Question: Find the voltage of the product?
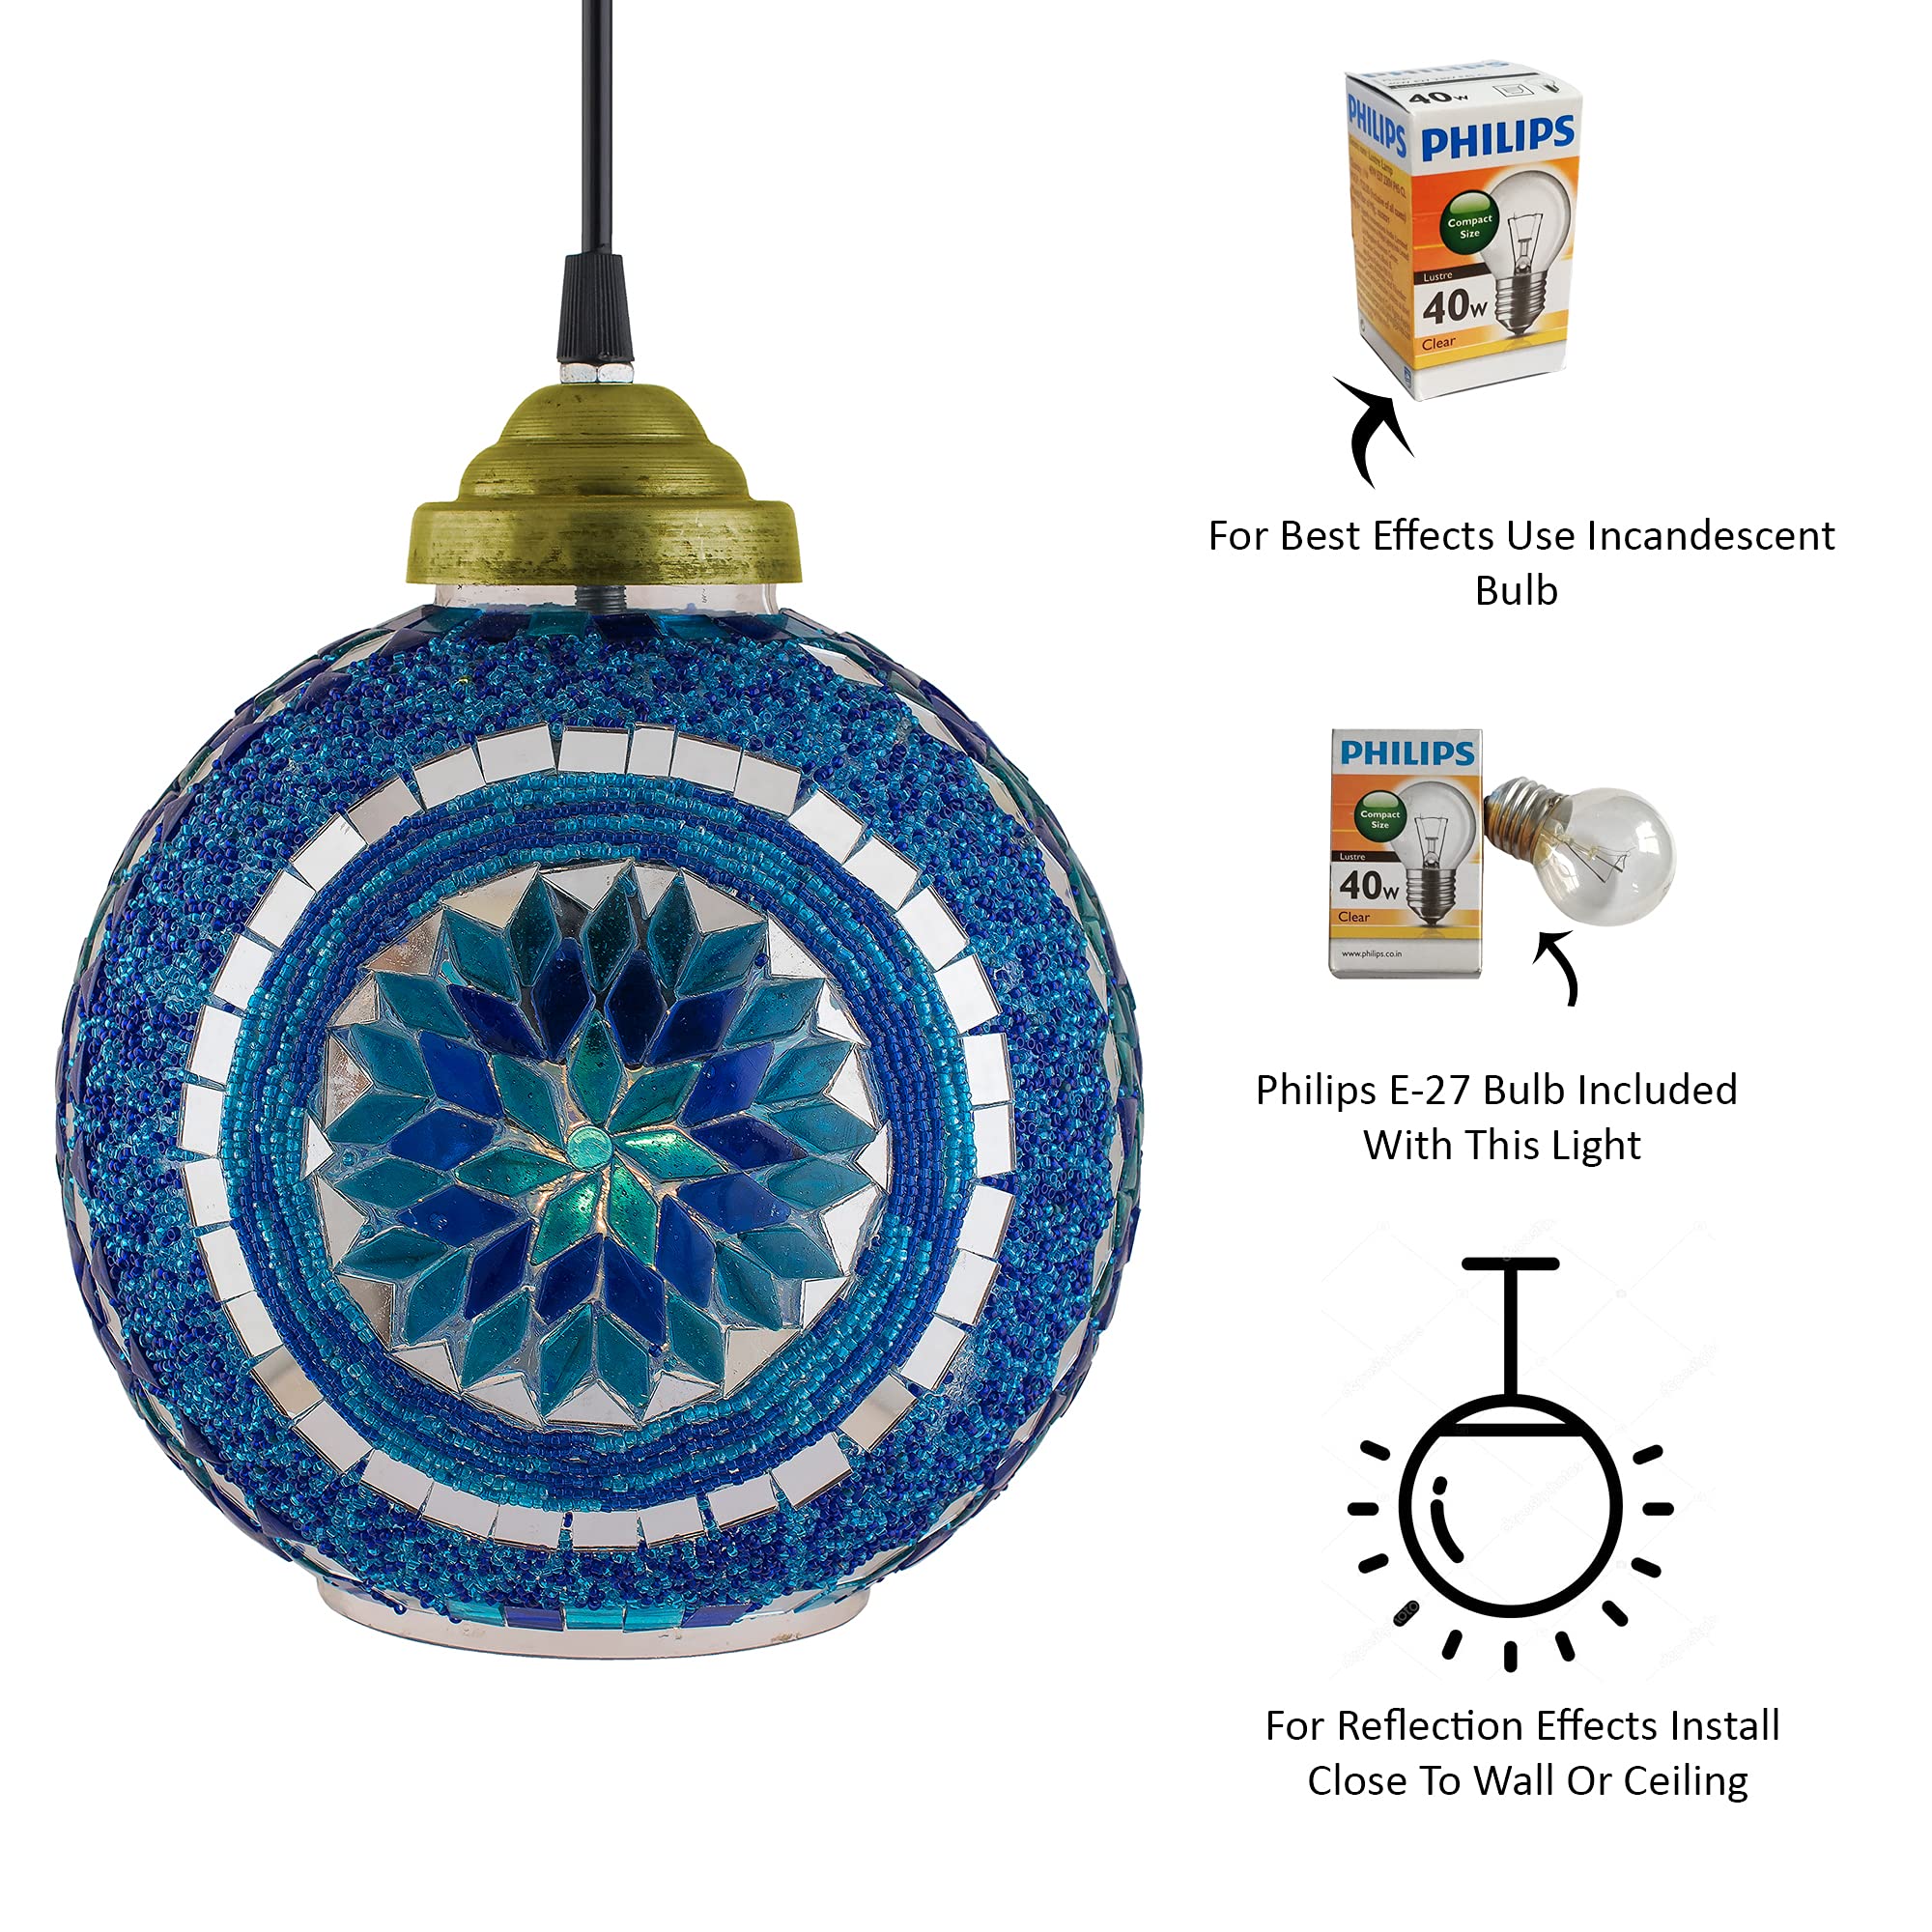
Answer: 40.0 volt